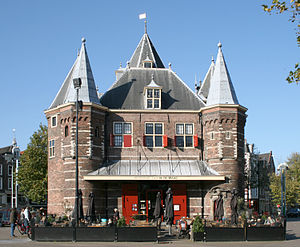
Waag (Amsterdam)
forsiden af Waag i Amsterdam
.